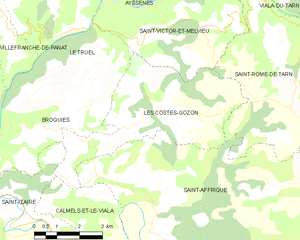
Les Costes-Gozon est une commune française située dans le département de l'Aveyron, en région Occitanie.